Moosewood Restaurant

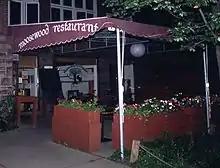
September 1992, exterior, Moosewood Restaurant, Ithaca, NY

Moosewood was established in "the ground level of the Dewitt Building at 215 N. Cayuga St," and sits "[in the] southeast corner of the building [...] its décor included barn board wainscoting, fifteen wooden tables, mix-matched chairs, and tie-dyed curtains." The founders originally developed the restaurant as “a place to feed their community. The vision was to put forward ideas about sustainable farming and environmentally friendly food systems but to do so in a delicious way." It was also set up to: